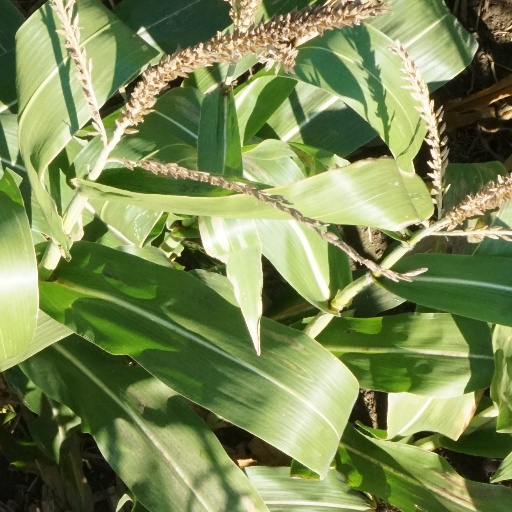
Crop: maize; corn